Musée d'Art Contemporain du Val-de-Marne

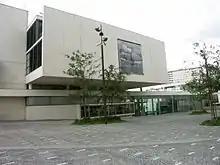
Vitry - Musee d'art contemporain 00

The Musée d'Art Contemporain du Val-de-Marne, nicknamed MAC/VAL, is a museum of contemporary art located in the Place de la Libération in Vitry-sur-Seine, Val-de-Marne, a suburb of Paris, France. It is open daily except Mondays; an admission fee is charged.